Kirill Kaprizov

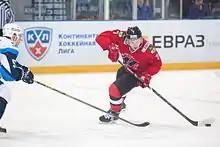
Kaprizov playing for Metallurg Novokuznetsk against Dinamo Minsk in 2015

Kaprizov made his Kontinental Hockey League (KHL) debut playing with his hometown club, Metallurg Novokuznetsk, during the 2014–15 KHL season, after being drafted first overall in the 2014 KHL Junior Draft. On 21 August 2015, Kaprizov was signed to a three-year contract extension to remain with Metallurg Novokuznetsk.